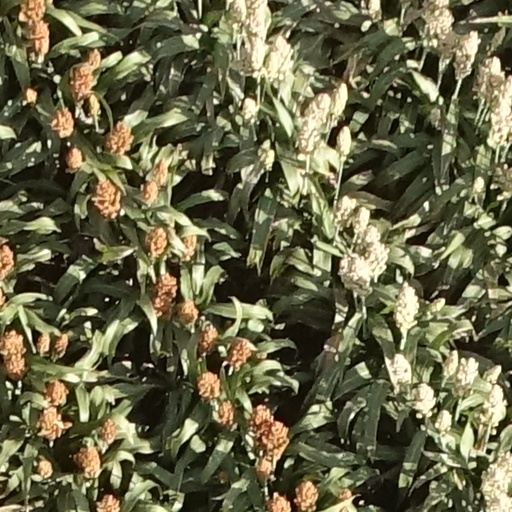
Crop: sorghum